St. Joe station

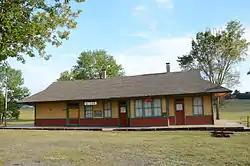

The St. Joe Missouri and North Arkansas Railroad Depot is a historic railroad station on the south side of United States Route 65 in the center of St. Joe, Arkansas. It is a typical long rectangular building, with a gable-on-hip roof, and a telegrapher's booth projecting out the north (originally track-facing) side. Built in about 1912 by the Missouri and North Arkansas Railroad, it is the only one of that railroad's wood-frame depots to survive in the state, and is the only railroad depot in Searcy County in its original location. The town of St. Joe was incorporated in 1902 as a railroad town.